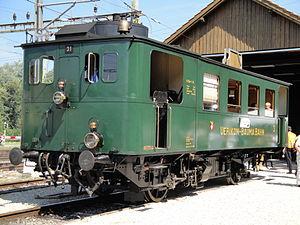
Une automotrice à vapeur est une automotrice motorisée par une machine à vapeur.
Matériel moteur des CFF : locomotives, locotracteurs et automotrices en service aux Chemins de fer fédéraux suisses.
La Fondation pour le patrimoine historique des CFF ou CFF Historic, appelée en allemand Stiftung Historisches Erbe der SBB ou plus simplement SBB Historic, est une fondation. L'établissement principal se trouve à Windisch, en Suisse.